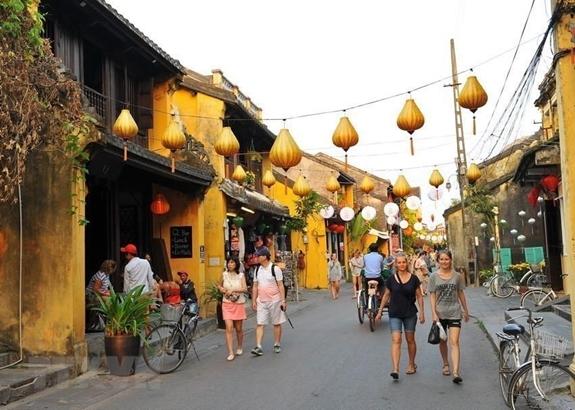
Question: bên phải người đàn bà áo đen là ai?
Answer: bên phải người đàn bà áo đen là người phụ nữ mặc áo màu xám